Chicago Outfit

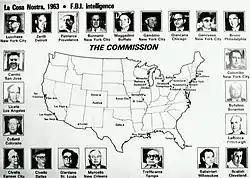
1963 FBI La Cosa Nostra Commission chart

In 1931, head of operations Frank Nitti was also convicted of tax evasion and sent to prison; however, Nitti received an 18-month sentence. When Nitti was released on March 25, 1932, he took his place as the new boss of the Capone Gang. However, some historical revisionists claim that the real power in the Outfit was his underboss, Paul Ricca. Not only did Ricca frequently overrule Nitti's orders, but the leaders of the National Crime Syndicate dealt solely with him. Ricca would be the crime boss of Chicago, either in name or in fact, for the next 40 years.